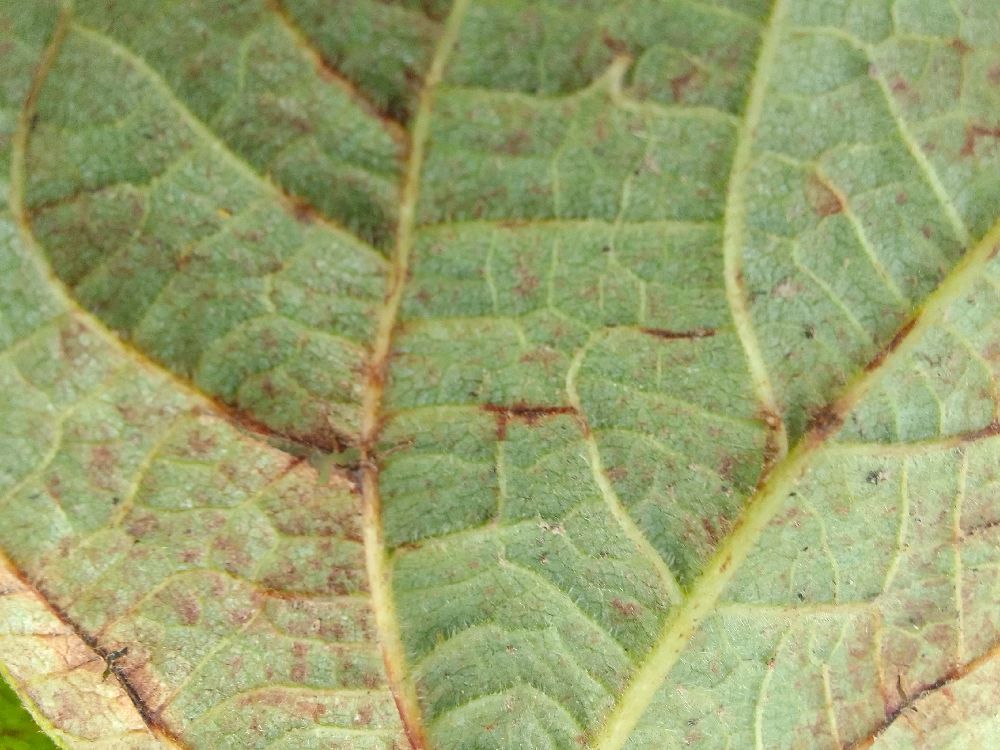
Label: anthracnose